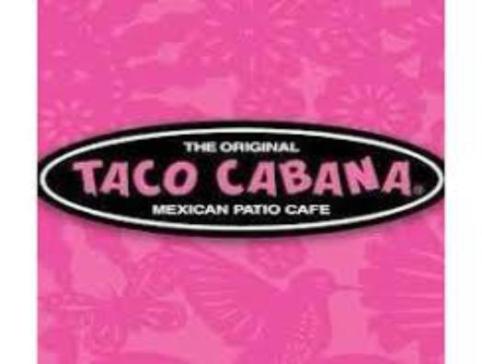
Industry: Food